Smoky Valley

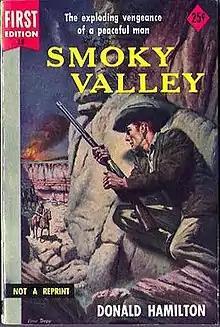
Paperback original

Smoky Valley is a western novel by Donald Hamilton.